Ron Paul 2008 presidential campaign

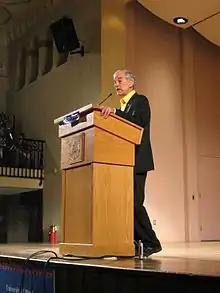
Ron Paul was invited to speak at the University of Pittsburgh on April 3, 2008.

He campaigned through Pennsylvania in anticipation of the April 22 primary, including two stops in his birthplace of Pittsburgh, at Indiana University of Pennsylvania and at the University of Pittsburgh. He also made several campaign stops in Montana. He was the keynote speaker at the April 26 Nevada Republican State Convention, where his supporters comprised over 2/3 of the 1200-some attendees. Paul's supporters used their super-majority to allow any state delegate to be considered for the position of national delegate, rather than voting on a pre-approved small slate of possible national delegates. Paul was expected to capture most or all of Nevada's 31 delegates to the RNC as a result. The main purpose, according to Paul supporters, was not to make him the nominee but to influence the official RNC party platform so it adopts several of the issues advocated by the Texas congressman.